HMS Kimberley (F50)

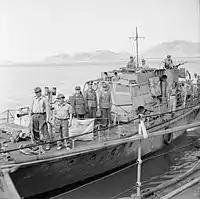
The German delegation, aboard a captured British motor launch, come alongside "Kimberley" to formally surrender

On 1 September she began a series of bombardments in the Rimini area, and having completed these by 13 September she resumed her patrolling. In October she was transferred to the British Aegean Force, in order to support the landings to reoccupy the Greek mainland (Operation Manna). She intercepted the hospital ship "Gradisca" on 29 October, and took her as a prize. She carried out interception patrols throughout November, in order to prevent the evacuation of German personnel from occupied territory. On 5 November she sank an "F lighter" off Piscopi and carried out a bombardment at Alimnia on 11 November. She remained in the Aegean throughout December and in January 1945 was acting in support of operations on the Greek mainland. She was at Athens during the communist rising.